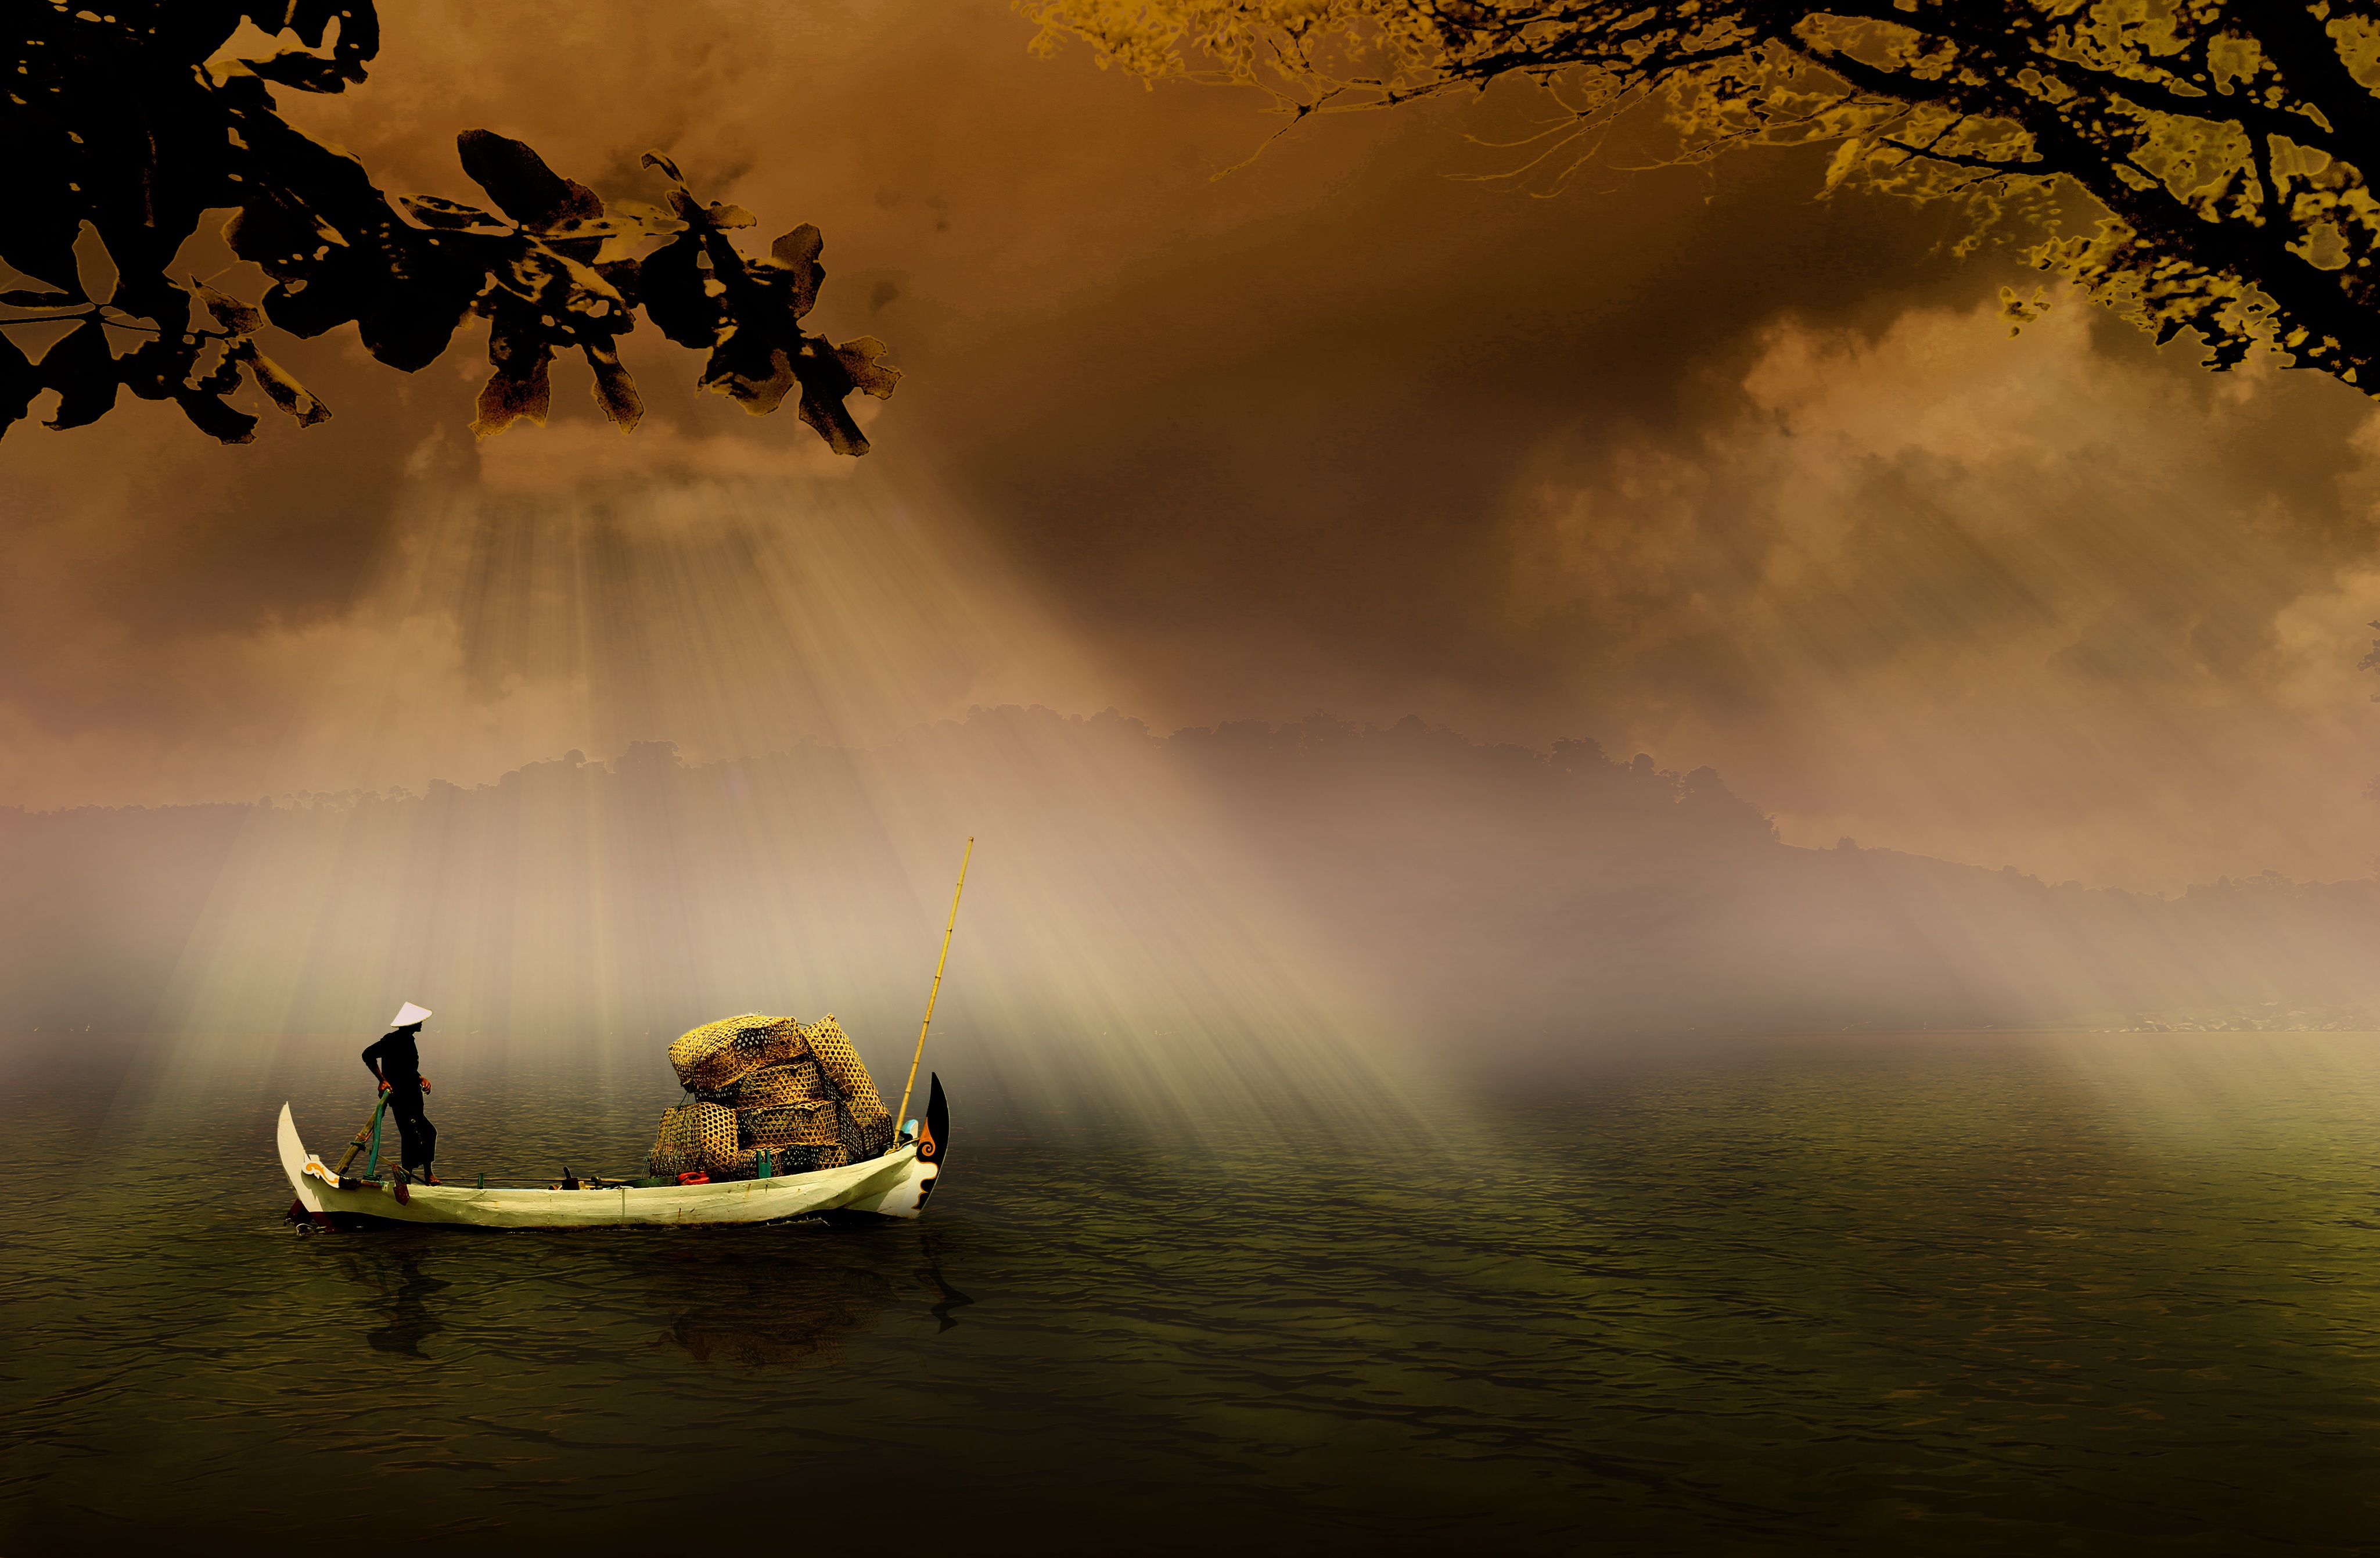
man, sea, tree, nature, light, cloud, sky, fog, sunrise, sunset, mist, night, sunlight, morning, leaf, flower, dawn, evening, reflection, red, basketball, autumn, darkness, season, sailor, bamboo, delivery, screenshot, atmospheric phenomenon, computer wallpaper